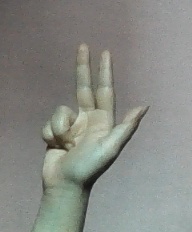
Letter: al